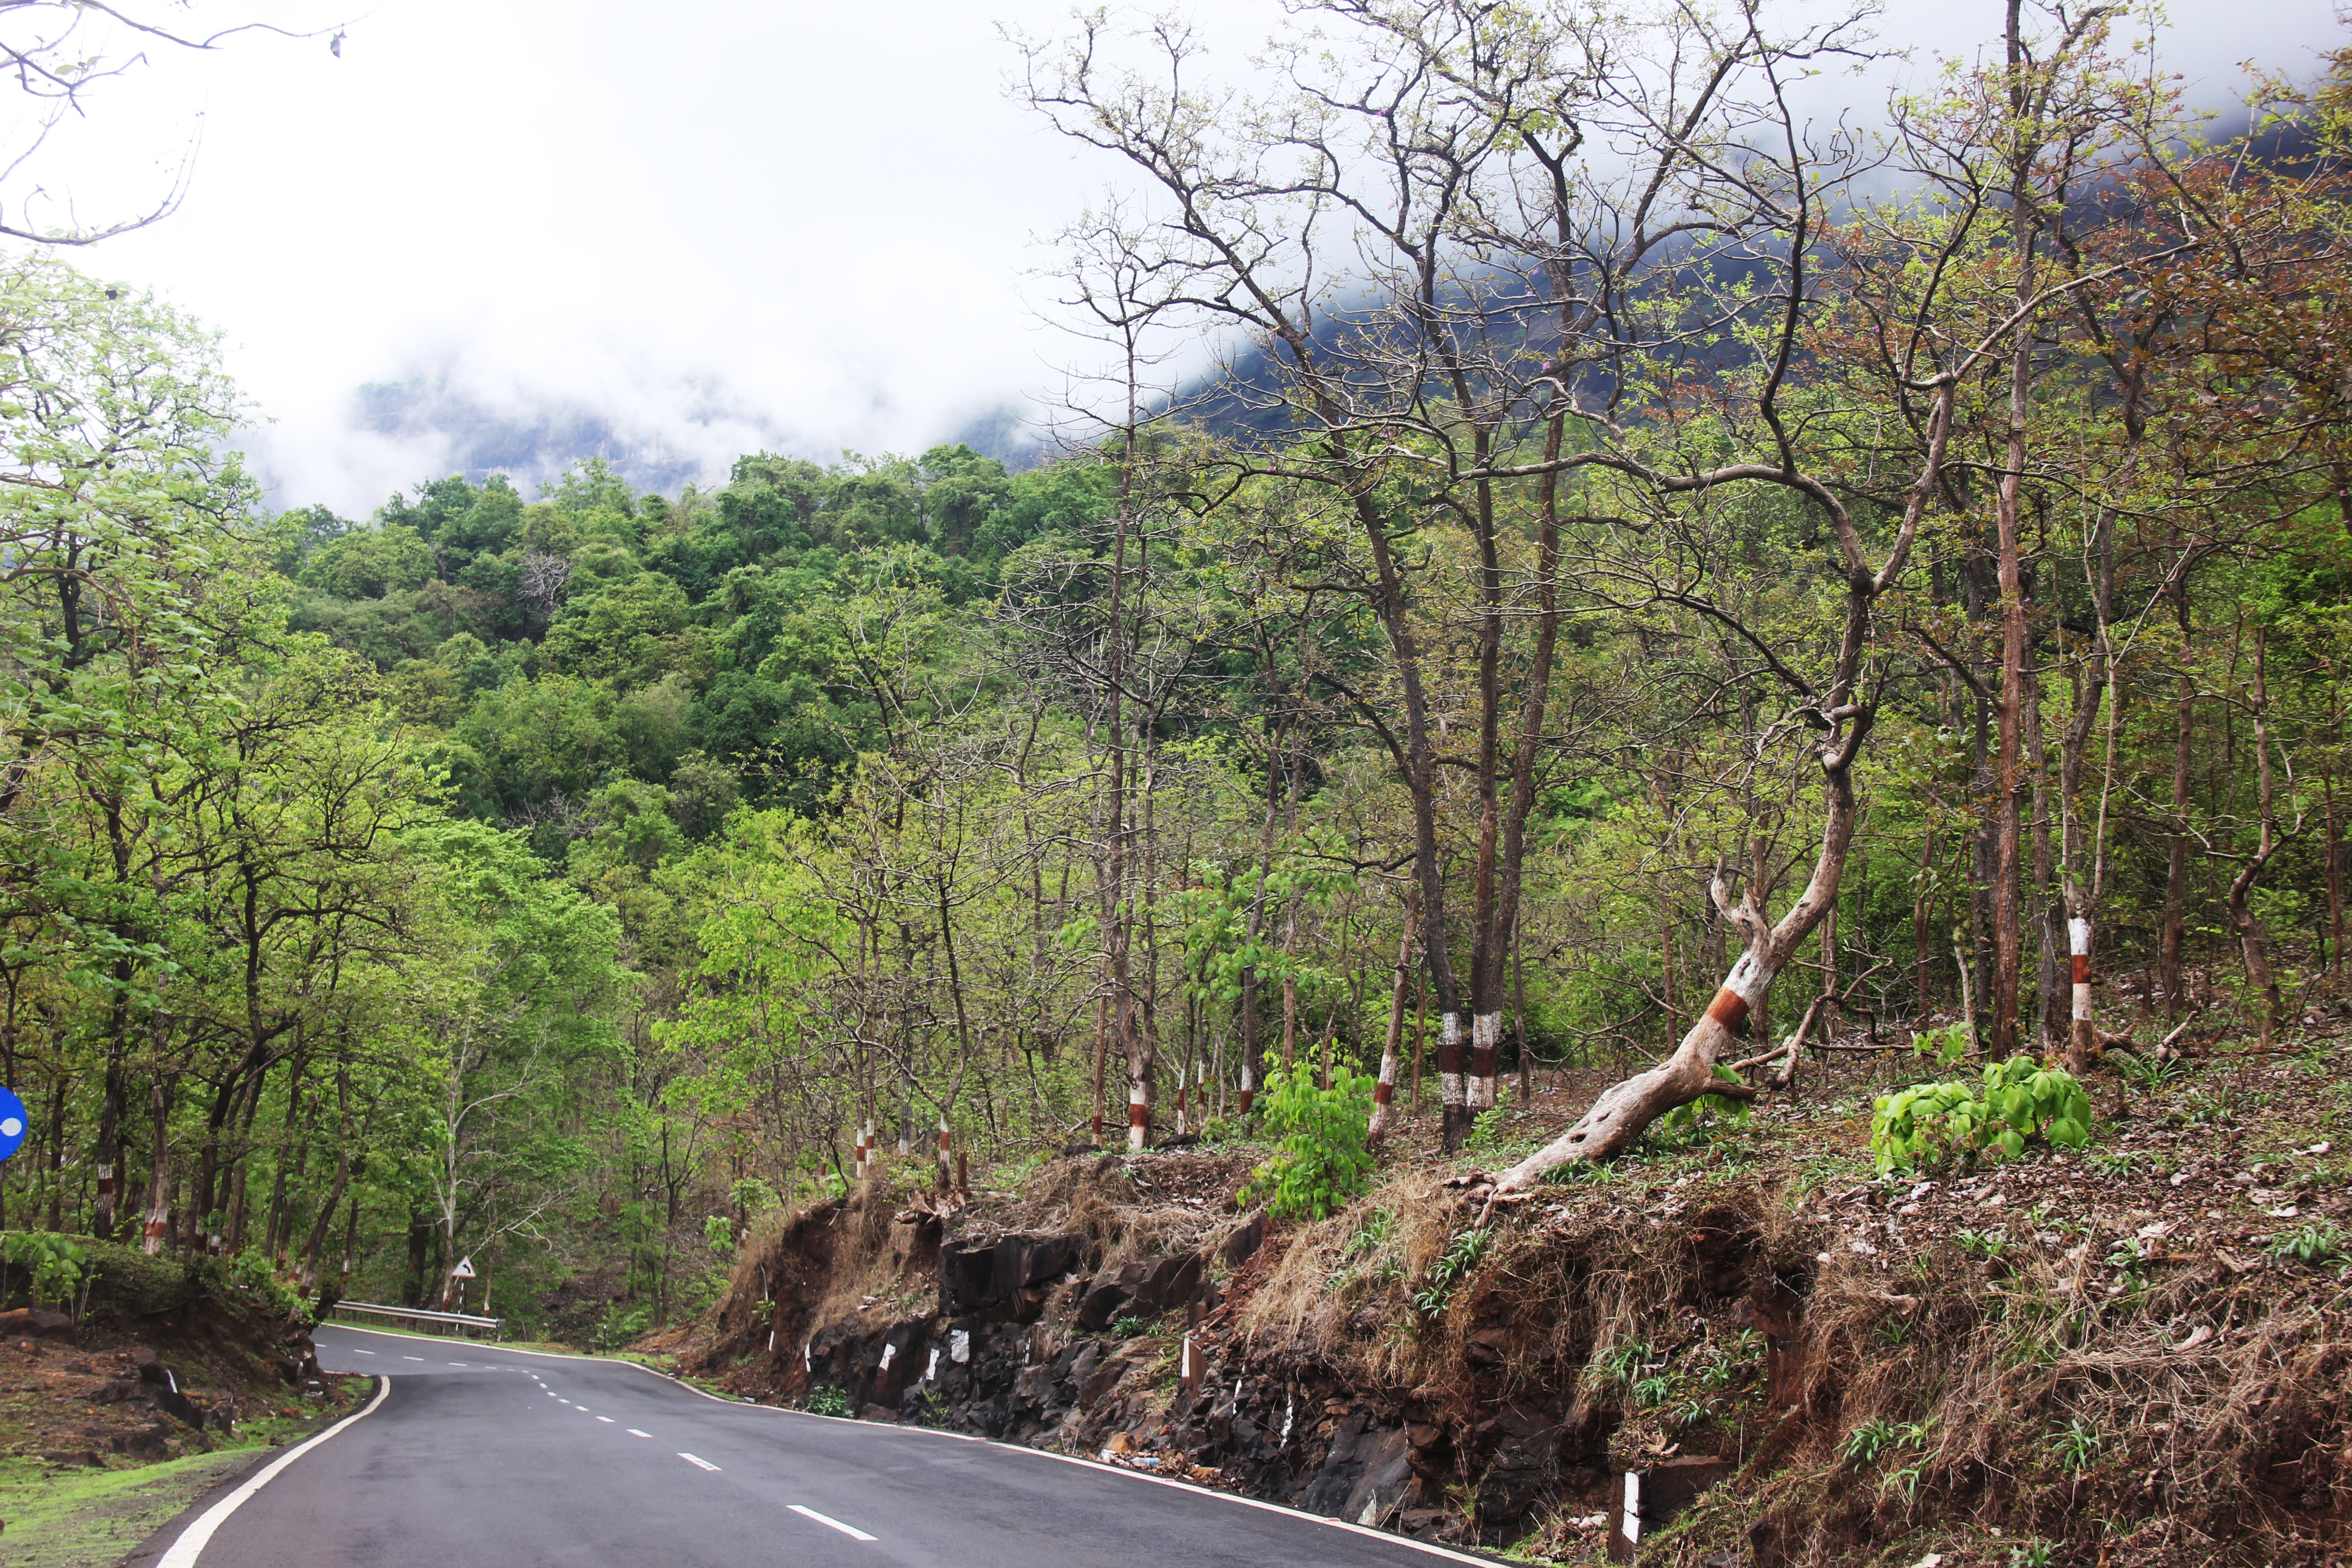
tree, forest, wilderness, trail, jungle, soil, ridge, rainforest, woodland, habitat, ecosystem, rural area, natural environment, geological phenomenon